Scipio Town Hall

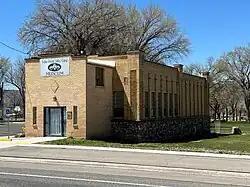
Building in 2023

The Scipio Town Hall, on North State Street in Scipio, Utah, is a PWA Moderne-style city hall building built in 1935 as a New Deal public works project. It was listed on the National Register of Historic Places in 1988.